Resolza

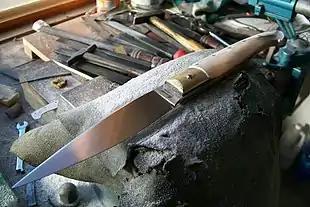
A typical knife from Pattada.

The resòlza, also known as resòrza, resòrja or arresòja, is a traditional Sardinian folding-blade fighting and utility knife. In Sardinia, this term is widely used to describe all foldable knives.